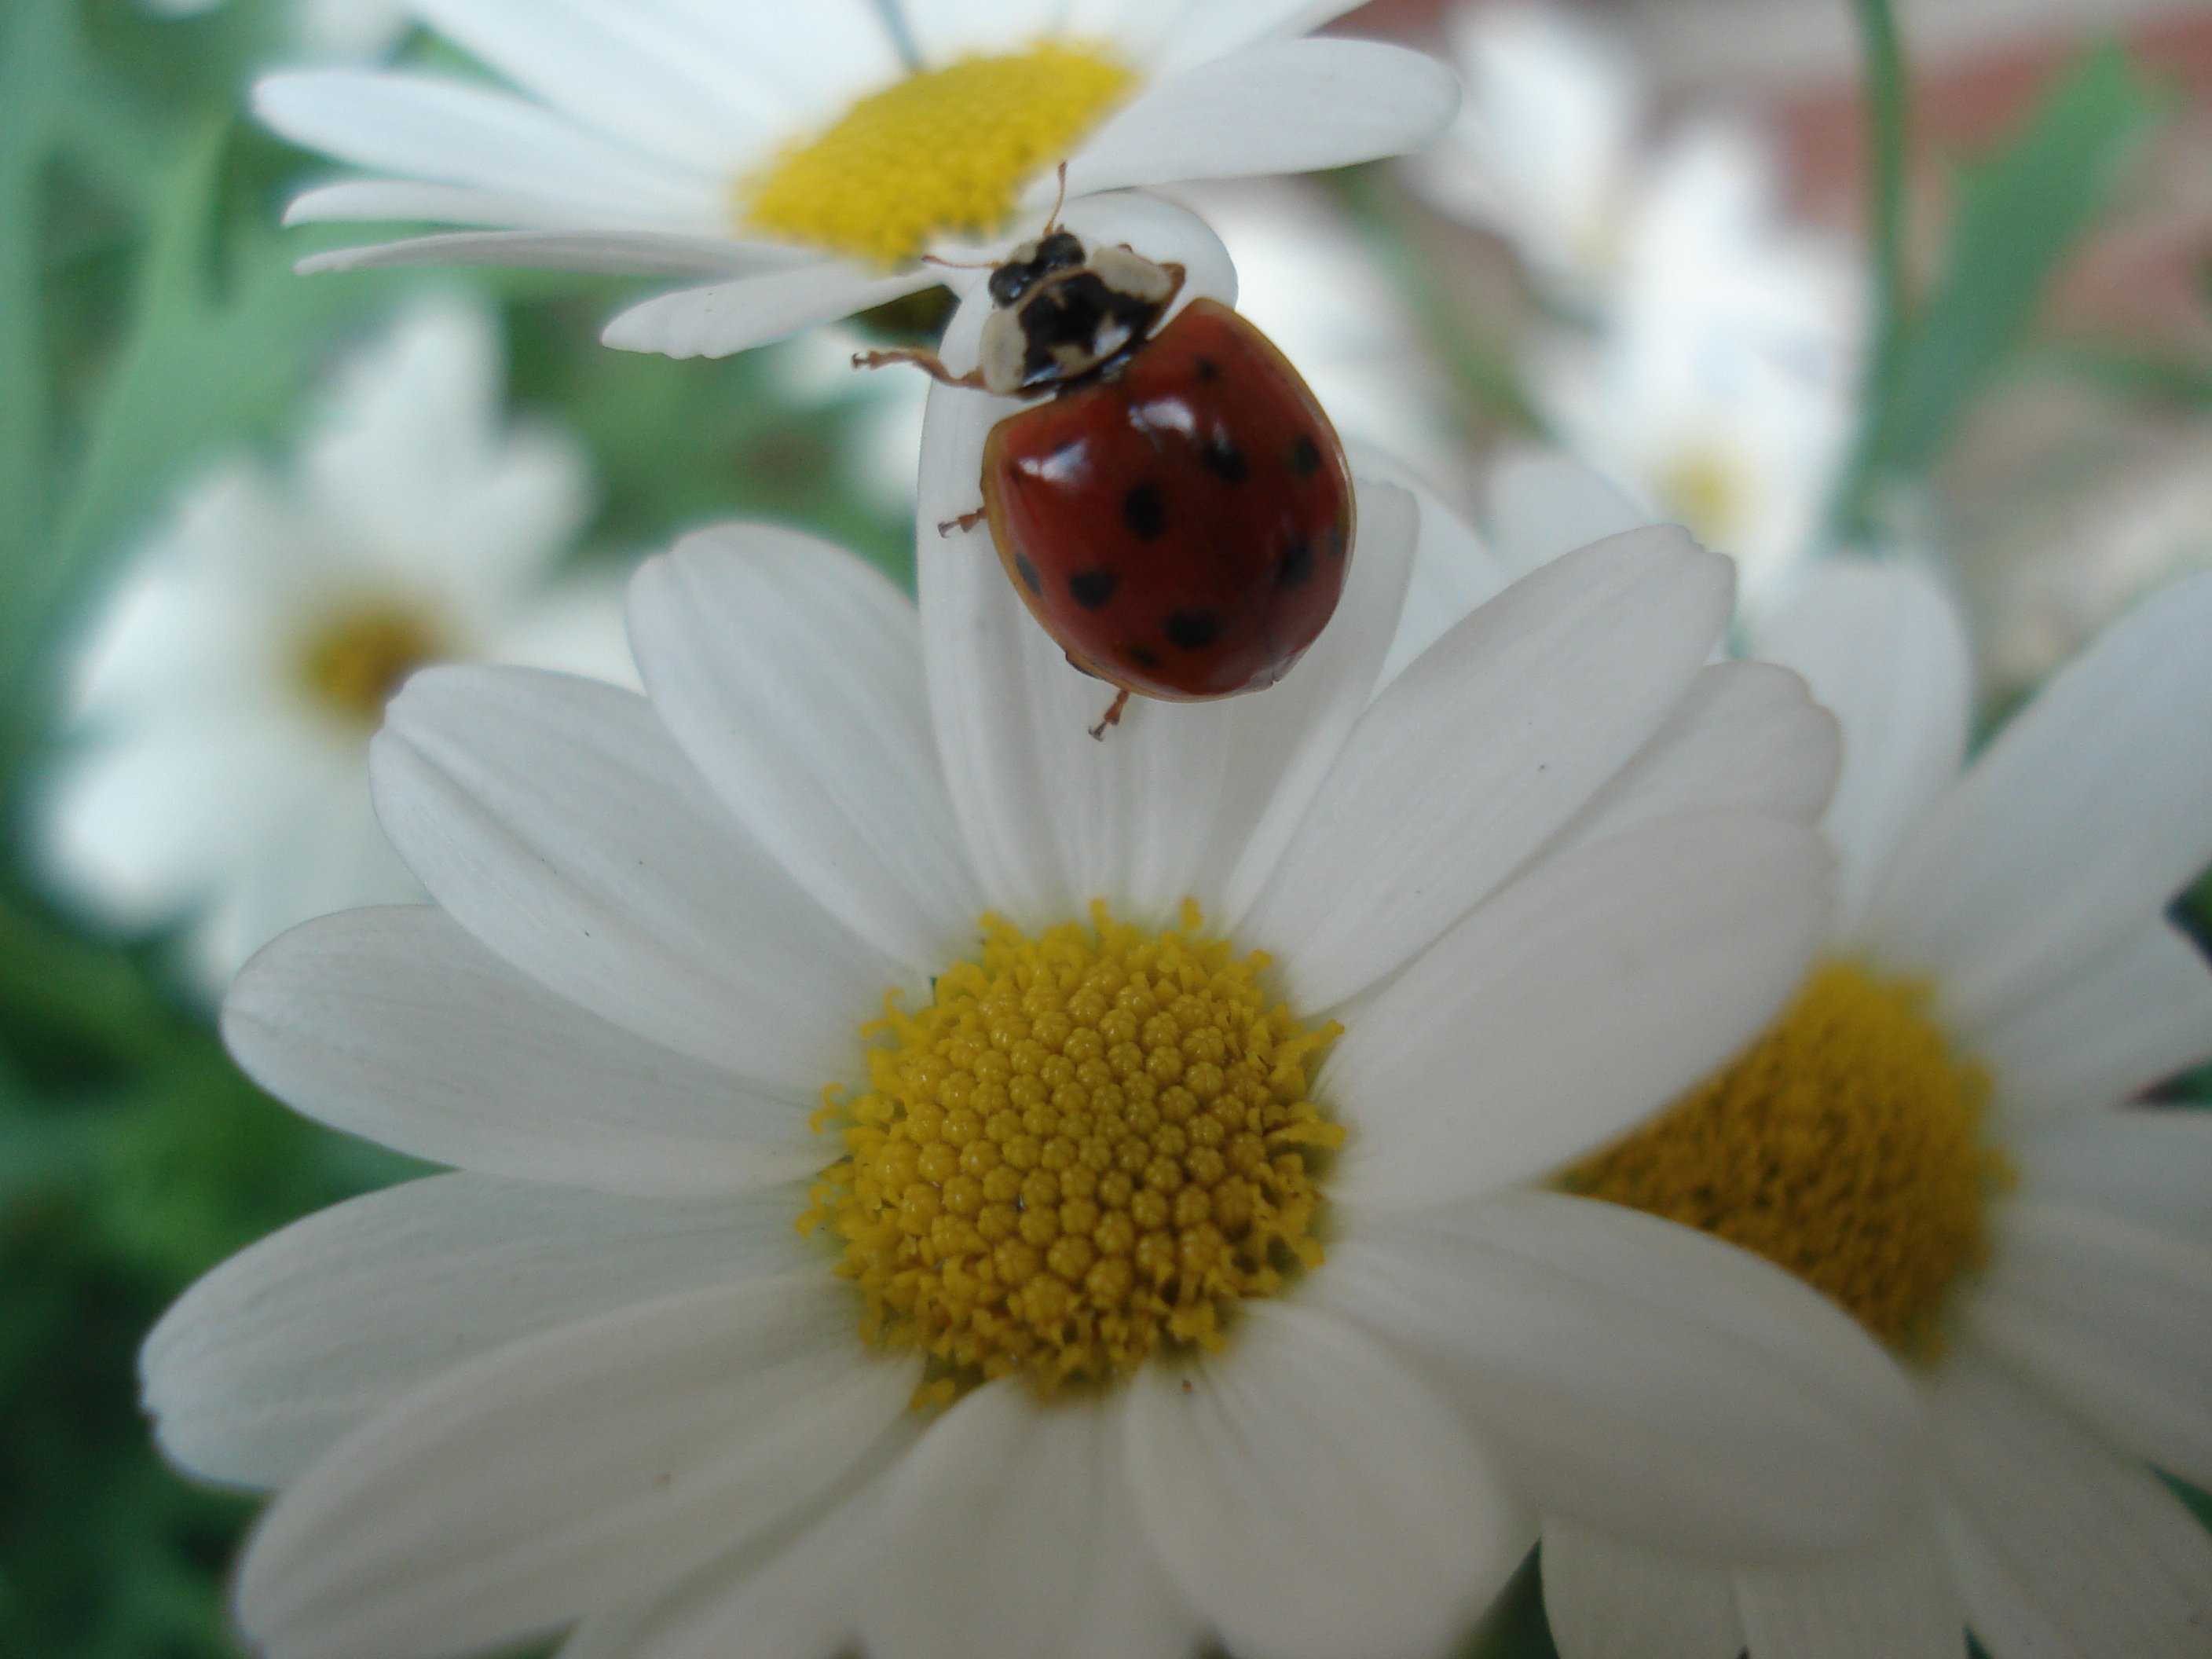
flower, flora, plant, fauna, nectar, macro photography, insect, botany, close up, land plant, petal, daisy, invertebrate, oxeye daisy, daisy family, flowering plant, pollen, bee, membrane winged insect, blossom